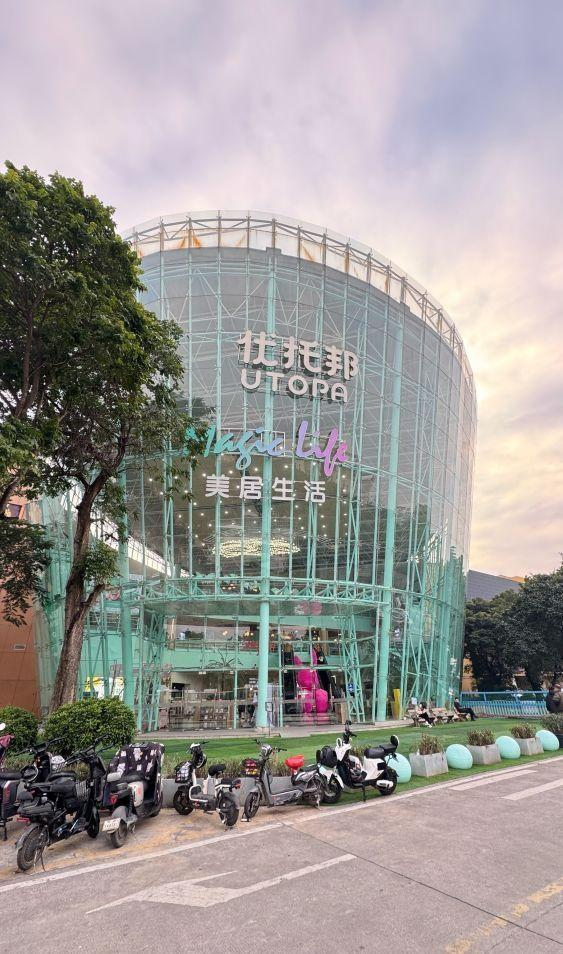
地标名称：优托邦购物中心(奥体中心店)
所在城市：广州市·天河区